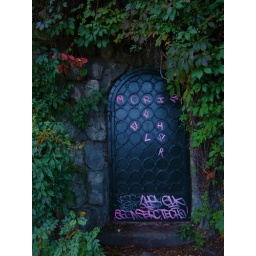
door under bridge from Buda to Pest, Hungary